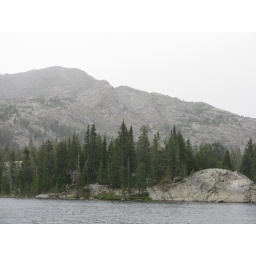
lake helen cloud peak wilderness area 8-15-08 taken by vpbrow